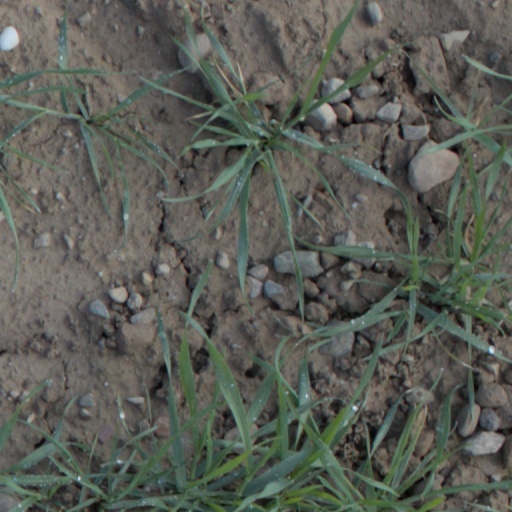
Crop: wheat